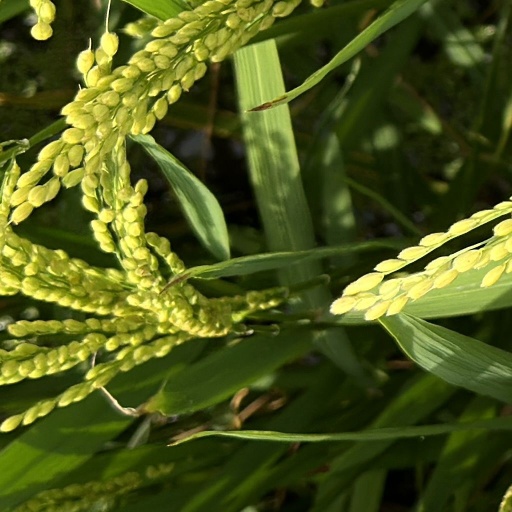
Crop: rice